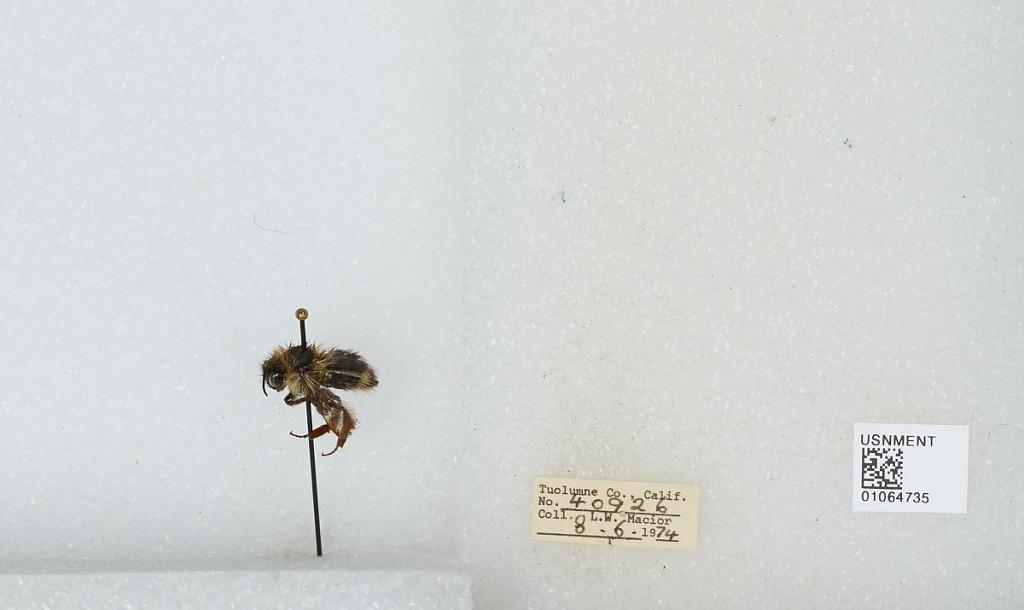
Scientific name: Bombus bifarius nearcticus
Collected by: L. Macior
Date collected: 1974-8-6
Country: United States
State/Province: California
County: Tuolumne
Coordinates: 38.02, -119.93